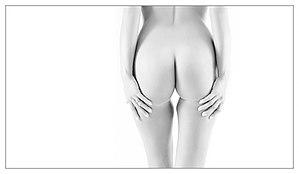
Le kimbundu, parlé par les Mbundu, est une langue d'Angola, parlée dans les régions de Luanda, Bengo et Malange. Elle fait partie de la famille des langues bantoues. Elle est parlée à la maison par 2 millions d'Angolais selon le recensement du pays de 2014.